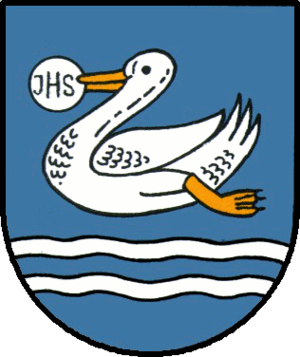
Auerbach est une commune autrichienne du district de Braunau am Inn en Haute-Autriche.